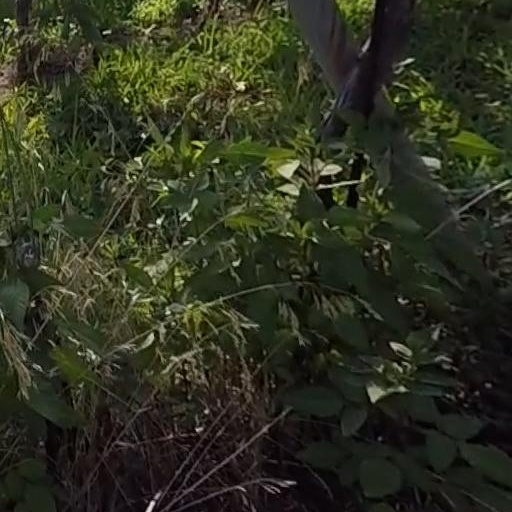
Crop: grape